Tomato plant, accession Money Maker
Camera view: bottom (45 deg); turntable rotation: 30 degrees
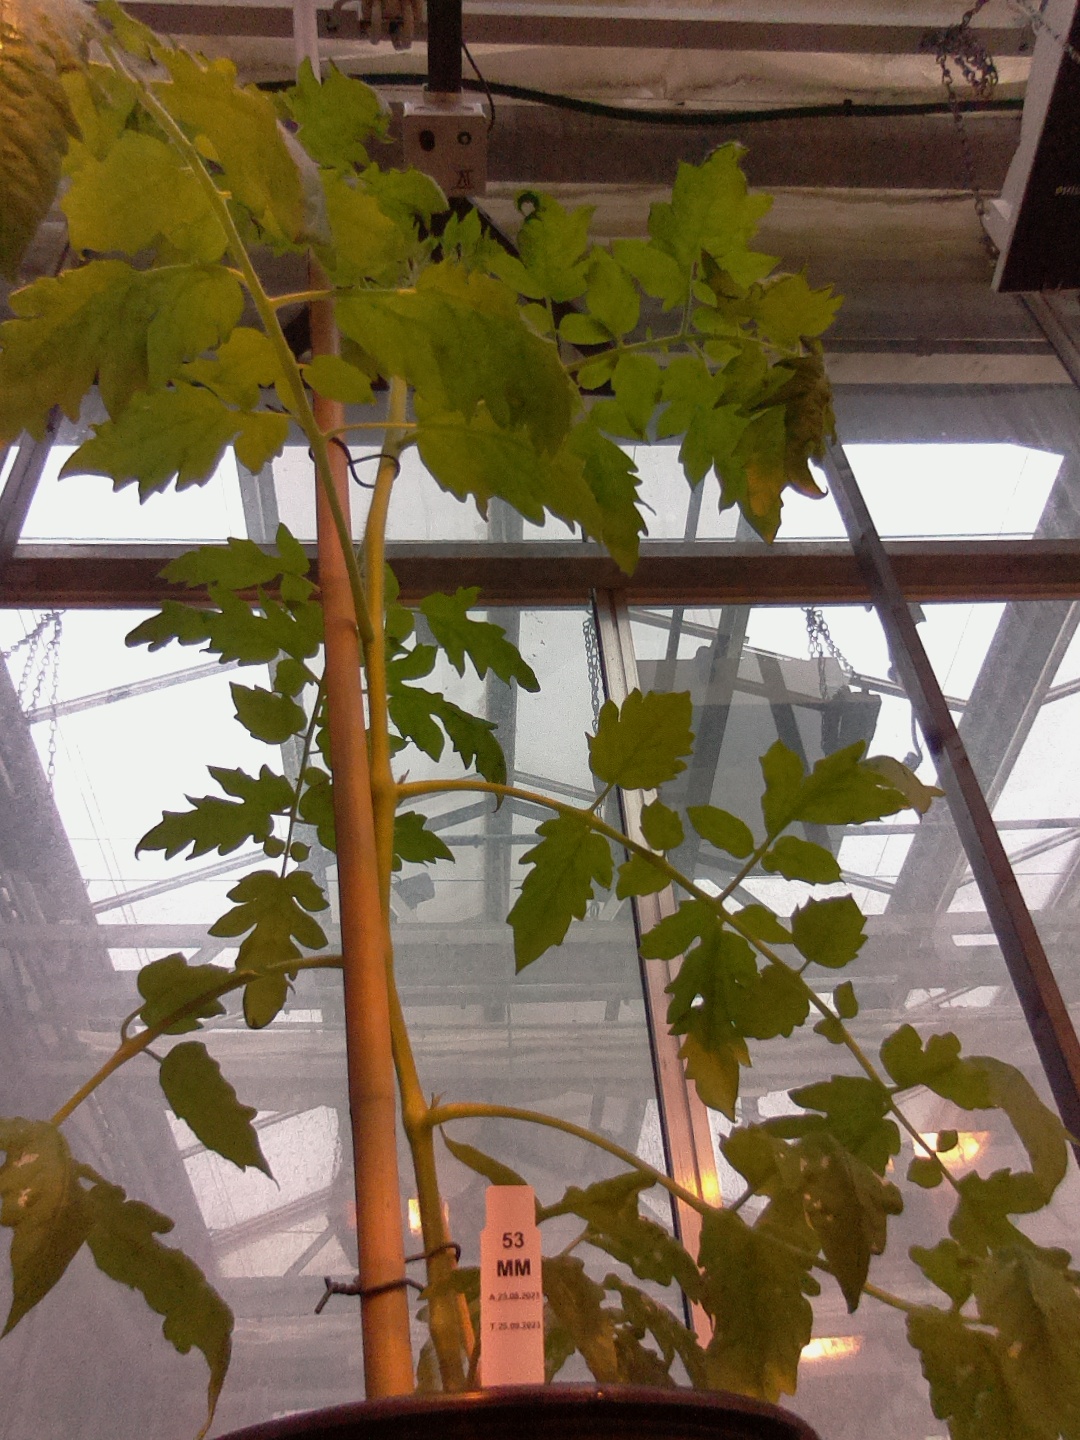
BBCH growth stage 54: 4 inflorescences visible